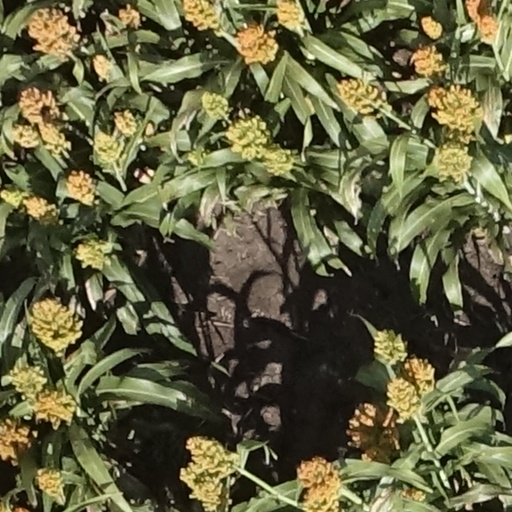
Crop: sorghum